Mayo Smith

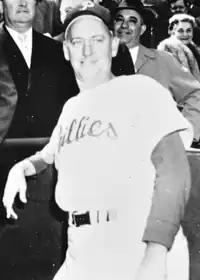
Smith with the Philadelphia Phillies in 1957

Edward Mayo "Catfish" Smith (January 17, 1915 – November 24, 1977) was an American professional baseball player, manager, and scout who played in Major League Baseball (MLB) for the Philadelphia Athletics. Smith had a 39-year baseball career from to . He is also the namesake of the "Mayo Smith Society", the Detroit Tigers international fan club that awards the "King Tiger Award," each year.